Leaside High School

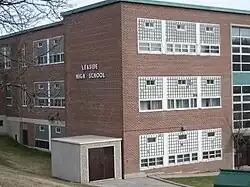
Leaside High School

Leaside High School is a school of between 900 and 1000 pupils in central-east Toronto, Ontario, Canada, at the corner of Eglinton and Bayview Avenues. The school was established in 1945 by the Leaside Board of Education and is located in the Leaside neighbourhood.